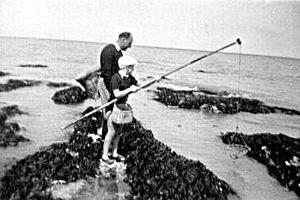
Un père montre à son garçon comment pêcher aux balances les bouquets (crevettes) dans les ""bancs"" à Veules-les-Roses (du côté de Sotteville-sur-Mer)."
En termes de pêche, la balance est un petit filet pour pêcher les écrevisses, les crevettes.